Sir William Herschel, 2nd Baronet

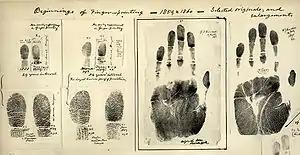
Fingerprints taken by Herschel 1859/60

Herschel is credited with being the first European to note the value of fingerprints for identification. He recognized that fingerprints were unique and permanent. Herschel documented his own fingerprints over his lifetime to prove permanence. He was also credited with being the first person to use fingerprints in a practical manner. As early as 1858, working as a British officer for the Indian Civil Service at Jangipur in the Bengal region of India, he started putting fingerprints on contracts.